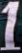
Number: 1